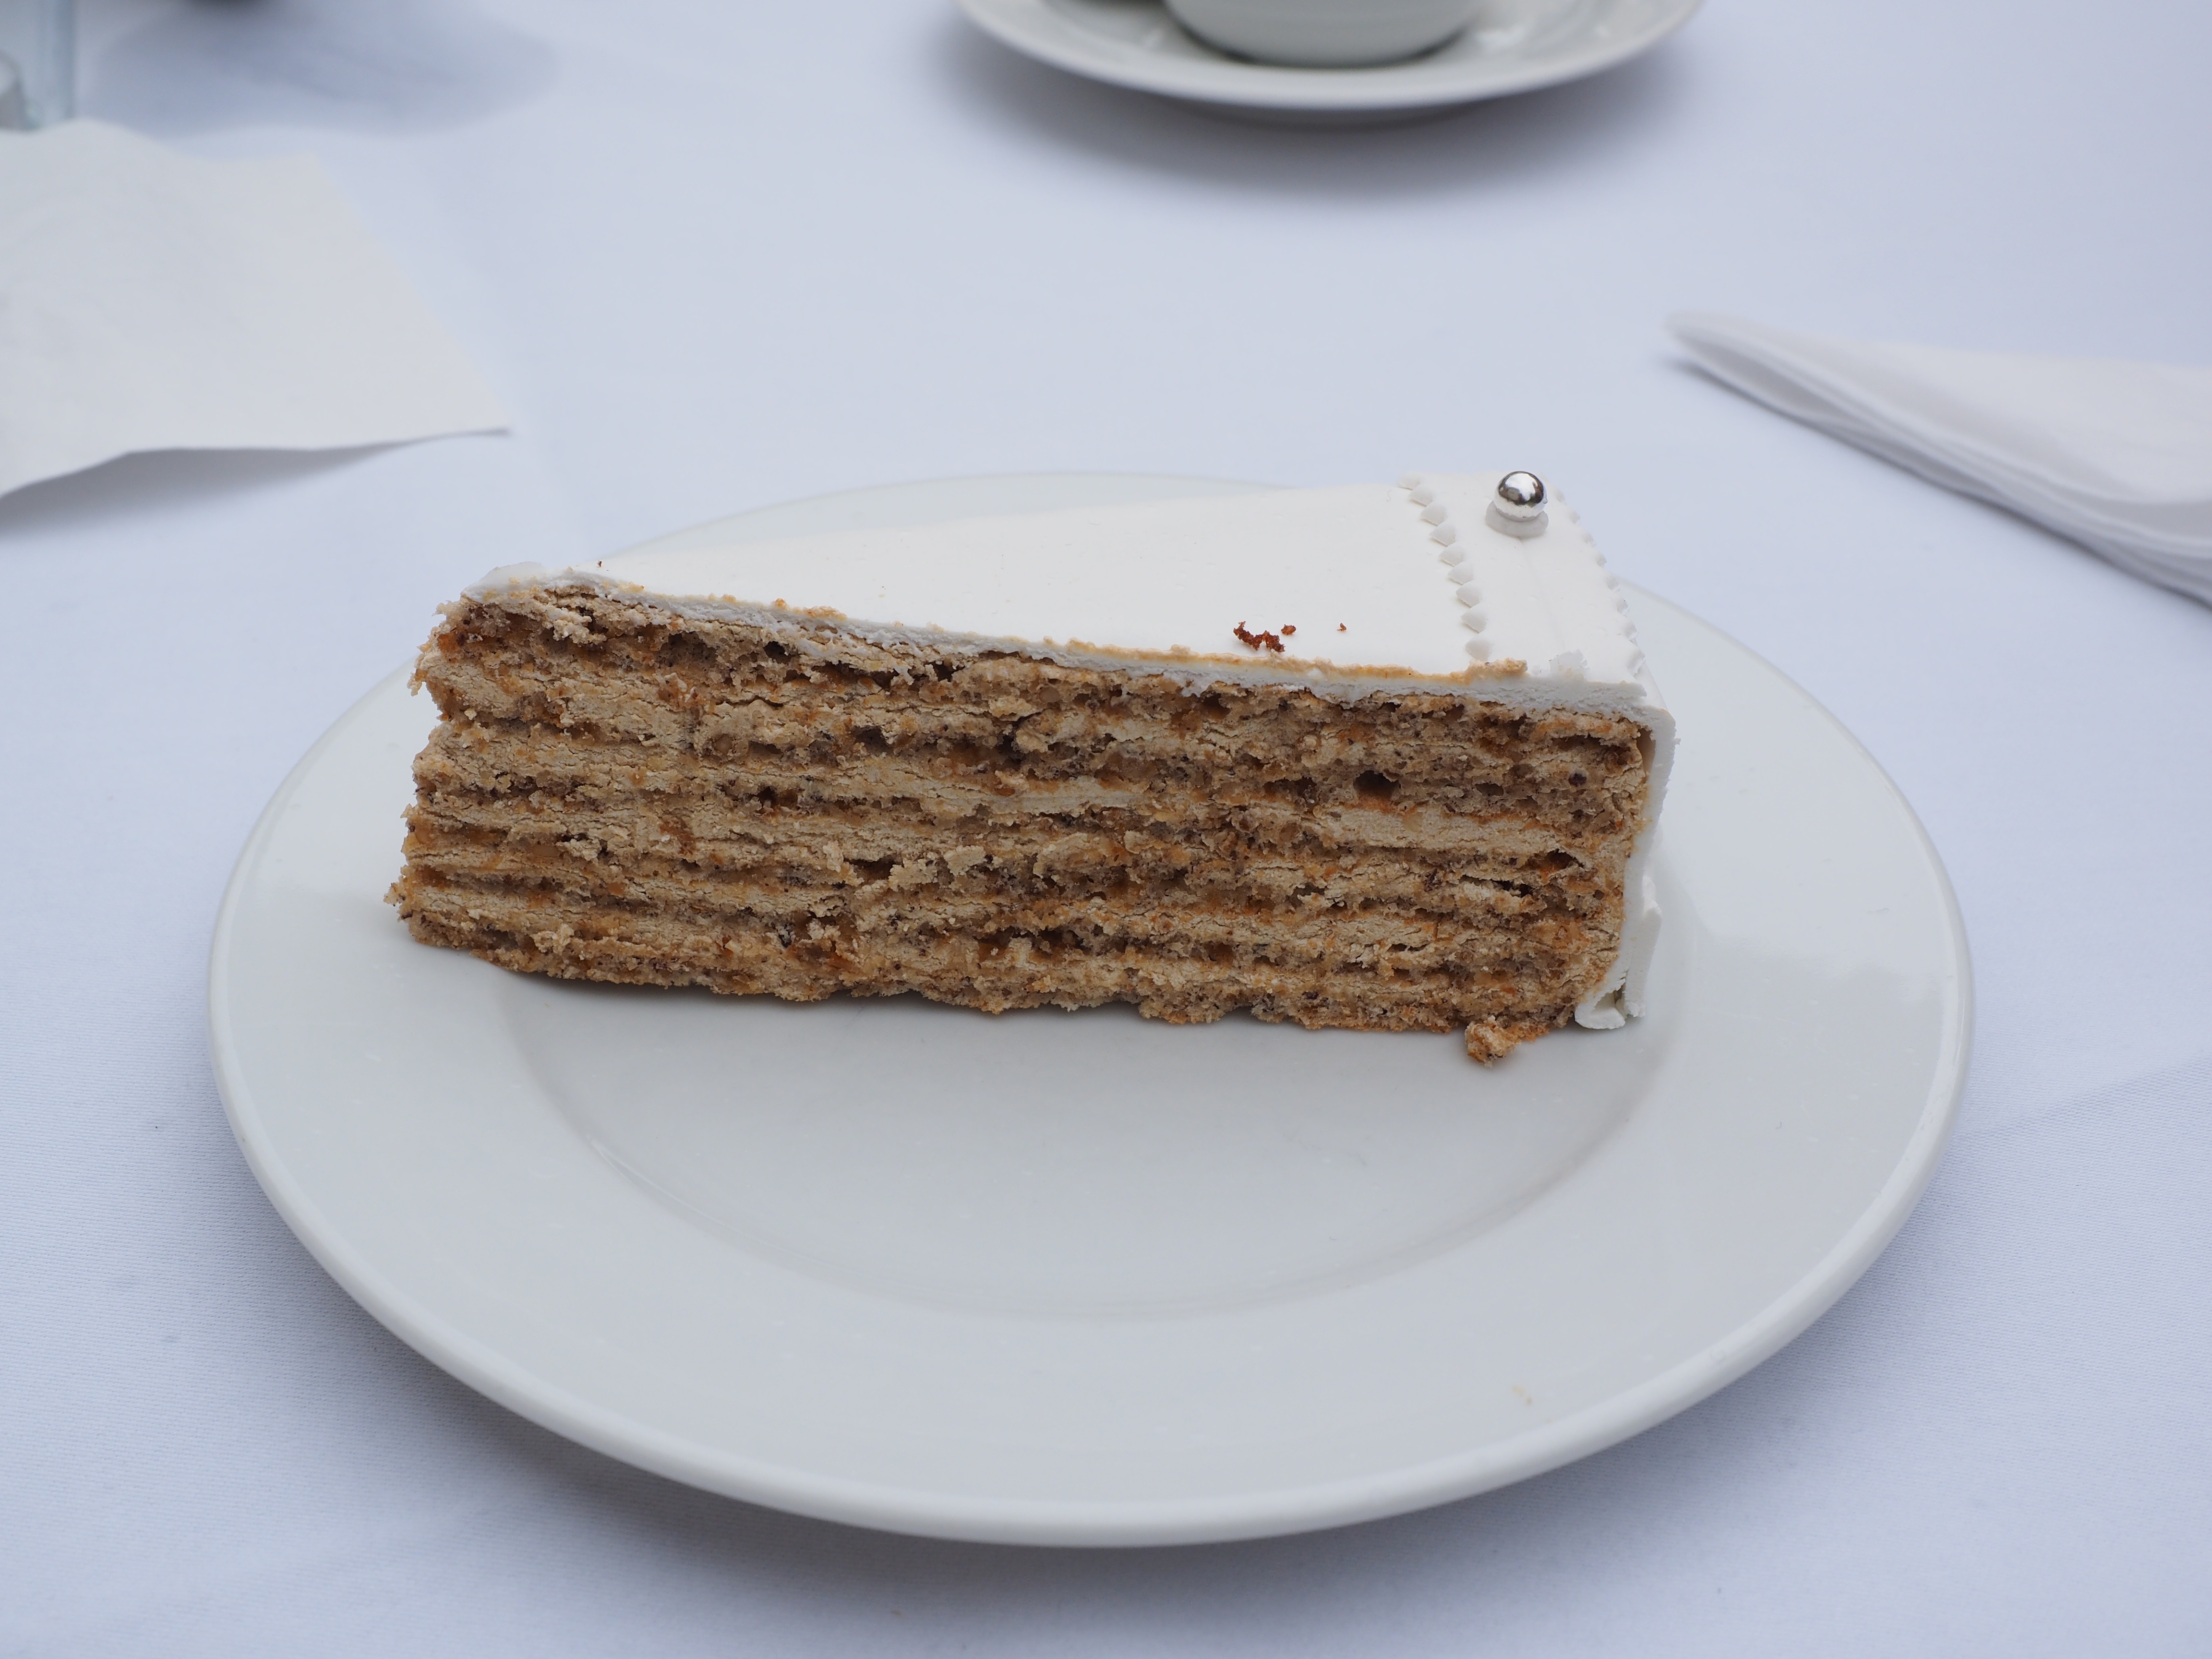
sweet, dish, meal, food, produce, breakfast, dessert, delicious, cake, chocolate cake, icing, baked goods, wedding cake, torte, piece of pie, piece of cake, snack food